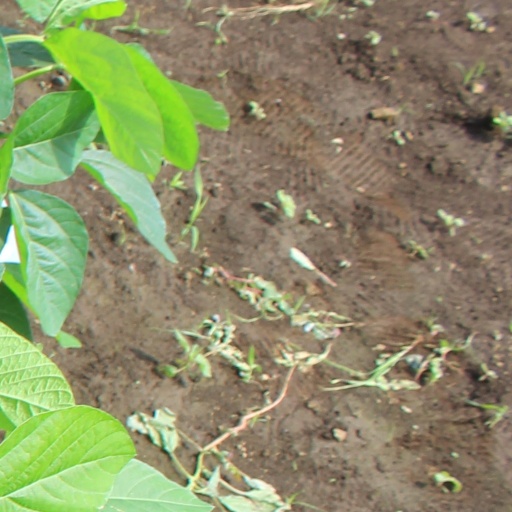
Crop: soybean